Kuise Station

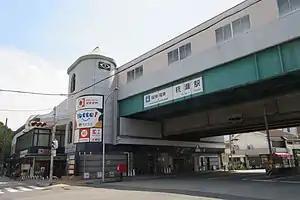
Kuise Station

is a passenger railway station located in the city of Amagasaki Hyōgo Prefecture, Japan. It is operated by the private transportation company Hanshin Electric Railway.